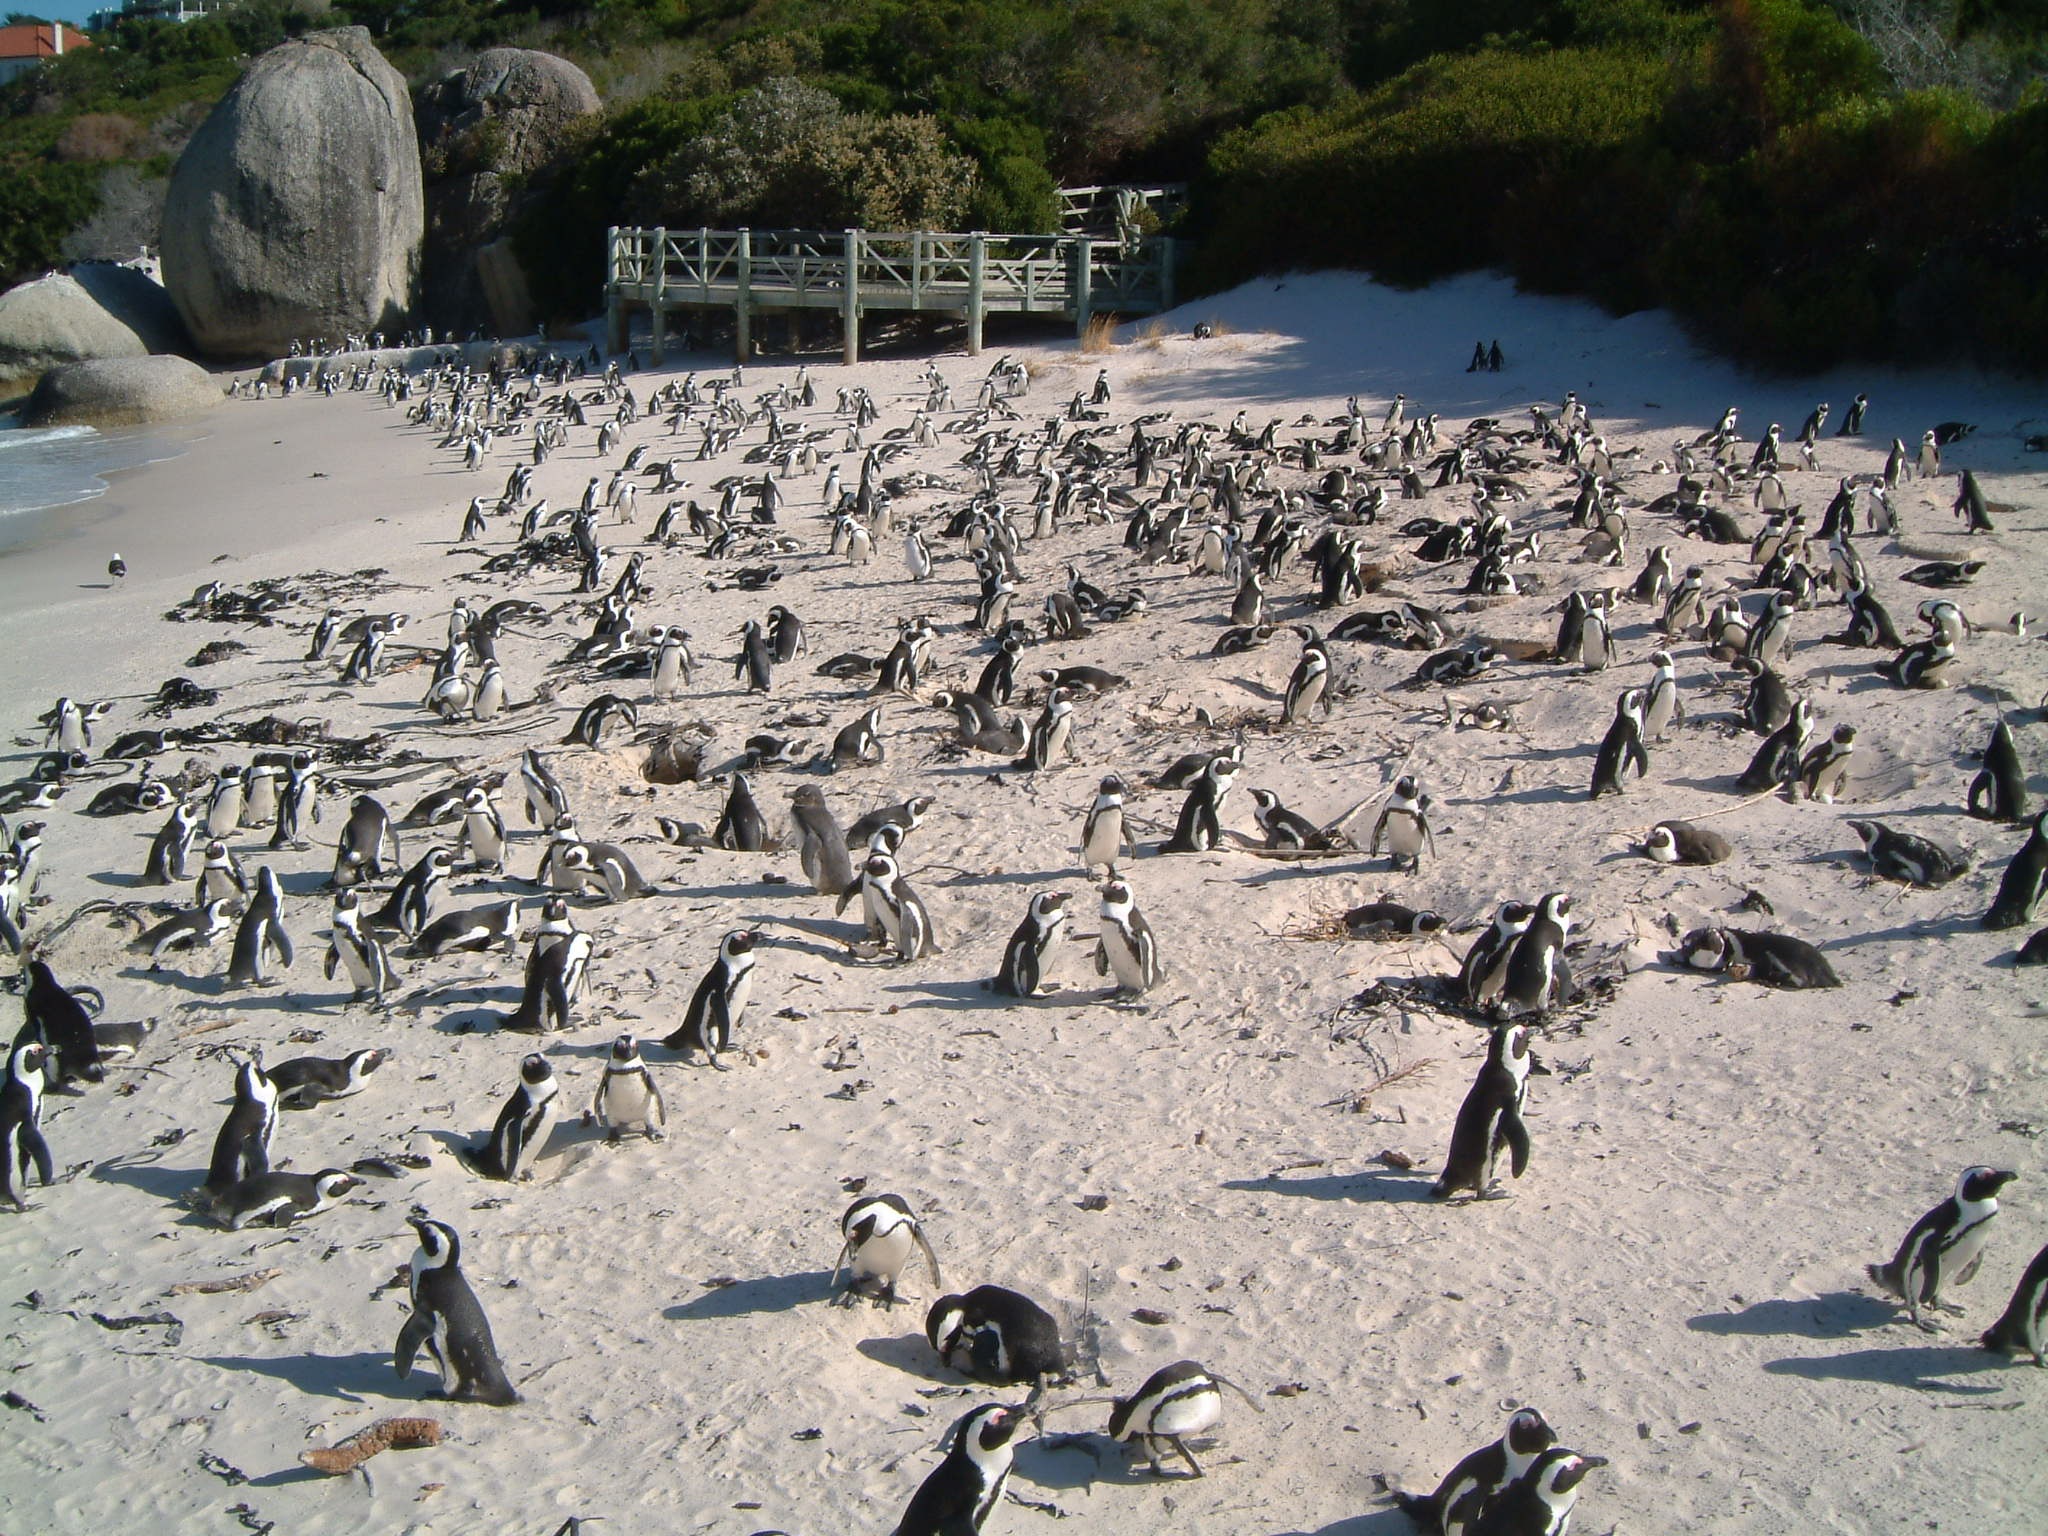
beach, water, nature, bird, wildlife, wild, penguin, birds, penguins, south africa, flightless bird